Hossein Shahabi

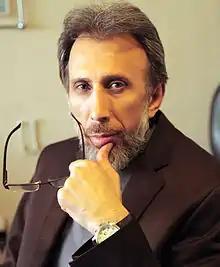
Shahabi in 2014

Hossein Shahabi (28 November 1967 – 22 January 2023) was an Iranian film director, screenwriter and film producer.